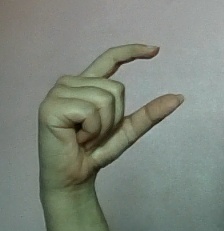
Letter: dal